Oktaaf Keunink

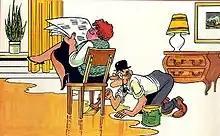
Oktaaf painting the floor, while Beva reads the newspaper.

Oktaaf Keunink (sometimes written as Octaaf, even though most album titles refer to the series as "Oktaaf") was a Belgian comics series, written and drawn by Marc Sleen. It was published between 16 November 1952 and 4 April 1965 in the magazine "Ons Zondagsblad".